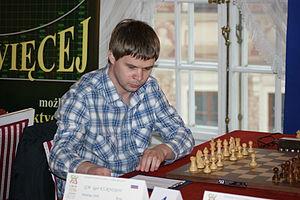
Igor Dimitrievitch Kournossov ou Kurnosov est un joueur d'échecs russe né le 30 mai 1985 à Tcheliabinsk et mort le 8 août 2013 dans la même ville, dans un accident de la route.